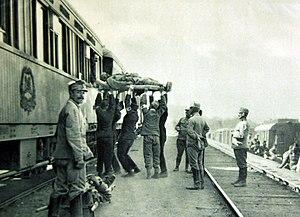
Karl Tersztyánszky von Nádas ou Tersztyánszky Károly, né le 28 octobre 1854 à Skalica, mort le 7 mars 1921 à Vienne, est un militaire austro-hongrois qui a combattu pendant la Première Guerre mondiale, principalement sur le front de l'Est.